Geography of the Yarra River

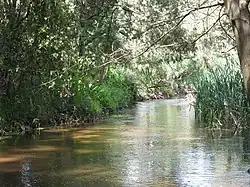
The Little Yarra River at Yarra Junction, 2009

The Yarra River has about 50 named tributaries; 6 rivers, 42 creeks and 2 gullies. At its most easterly point, it is fed by many small unnamed creeks and streams that begin in the Yarra Ranges within the Yarra Ranges National Park, which are sometimes fed by snowfalls. Below is a list of its tributaries (from downstream to upstream):